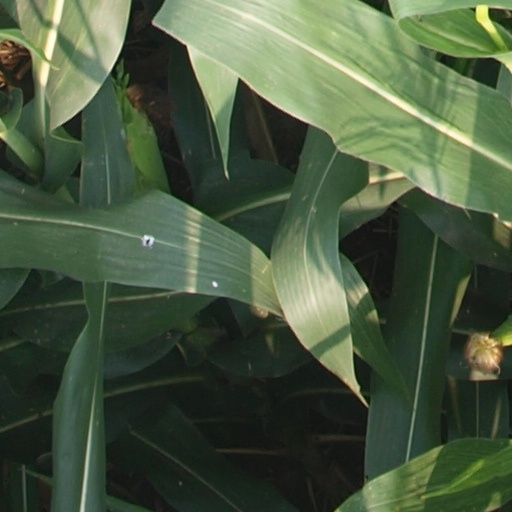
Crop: maize; corn